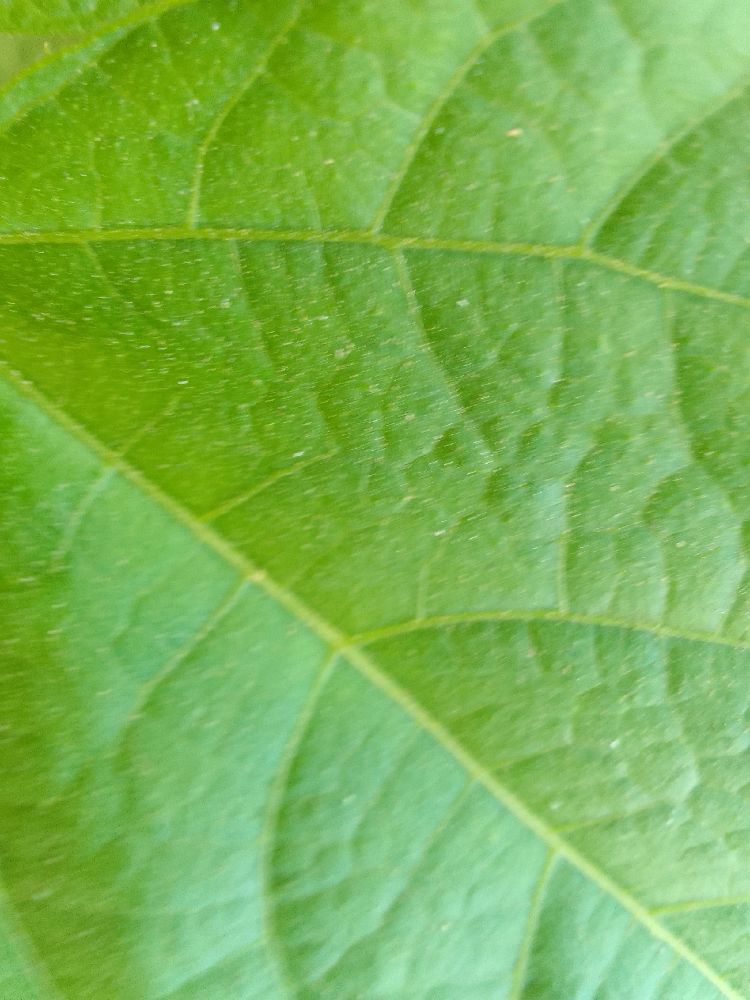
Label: healthy